Grégoire Lassalle

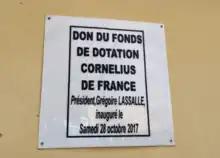
Commemorative plaque of a Cornelius Endowment grant in Boyo, Ivory Coast

In April 2017, Lassalle created the Cornelius Endowment, a nonprofit mainly dedicated to projects in Sub-Saharan Africa. The Cornelius Endowment funds education and health projects in Ivory Coast, in the villages of Boyo and Tiogo in the northern Savanes District.